Gulab Singh

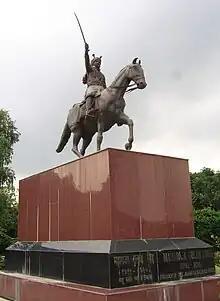
A statue of Gulab Singh at Amar Mahal Palace, India

Gulab Singh was born on 17 October 1792 in a Hindu Dogra Rajput family. His father was Kishore Singh Jamwal. He joined the army of Ranjit Singh in 1809 and was sufficiently successful to earn a jagir worth 12,000 rupees and also 90 horses.